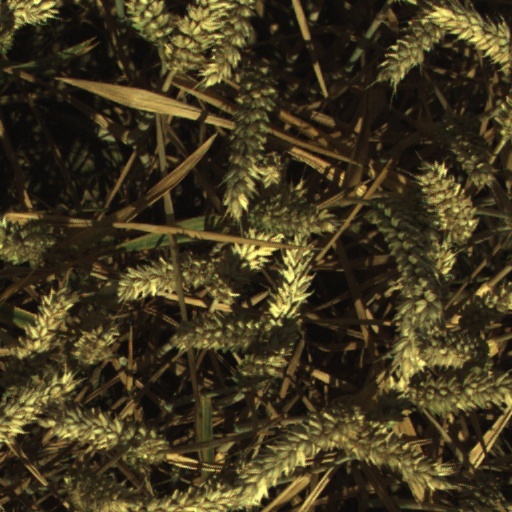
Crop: wheat